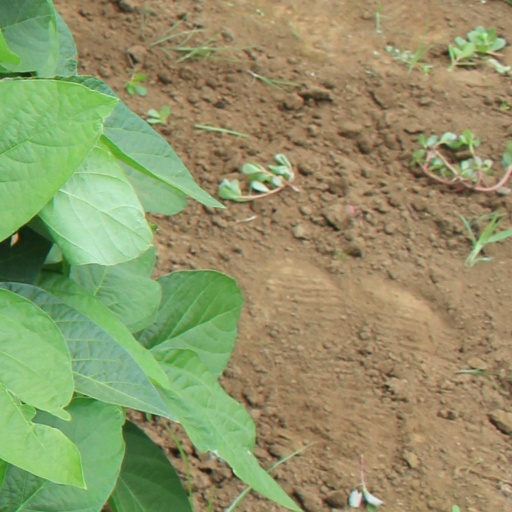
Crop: soybean